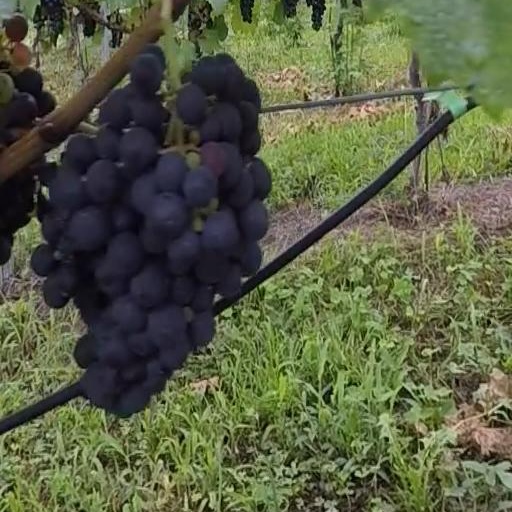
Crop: grape